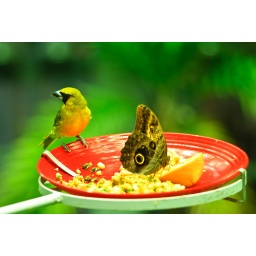
A bird and butterfly feeding at the feeding stand in the Tropical forest exhibit